Lala Lajpat Rai

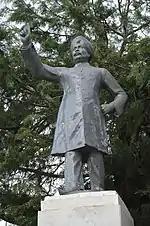
The statue of Rai at Shimla, Himachal Pradesh.

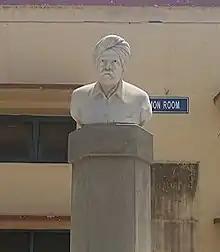
Lala Dhanpat Rai Bust Statue, Lajpat Rai DAV College, Jagraon.

Lajpat Rai was a heavyweight veteran leader of the Indian Nationalist Movement led by the Indian National Congress, Hindu reform movements and Arya Samaj, who inspired young men of his generation and kindled latent spirit of patriotism in their hearts with journalistic writings and lead-by-example activism. Young men in the independence movement, such as Chandrasekhar Azad and Bhagat Singh, were inspired by Rai.